Eta Carinae

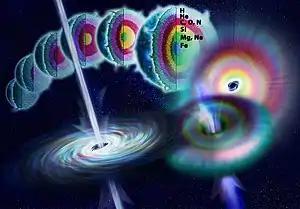
One theory of η Carinae's ultimate fate is collapsing to form a black hole—energy released as jets along the axis of rotation forms gamma-ray bursts.

η Carinae is a unique object, with no very close analogues currently known in any galaxy. Therefore, its future evolution is highly uncertain, but almost certainly involves further mass loss and an eventual supernova.